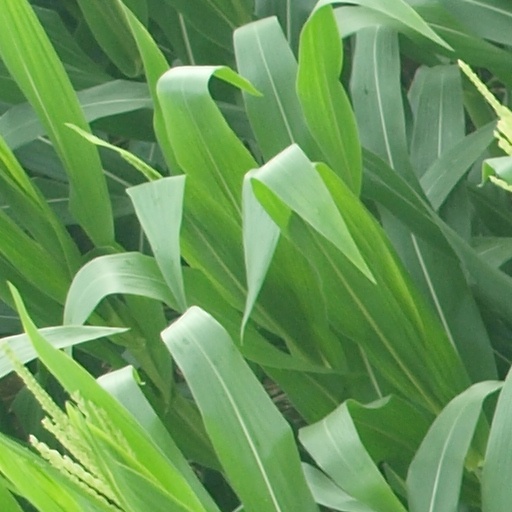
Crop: maize; corn